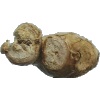
Label: Ginger Root 1